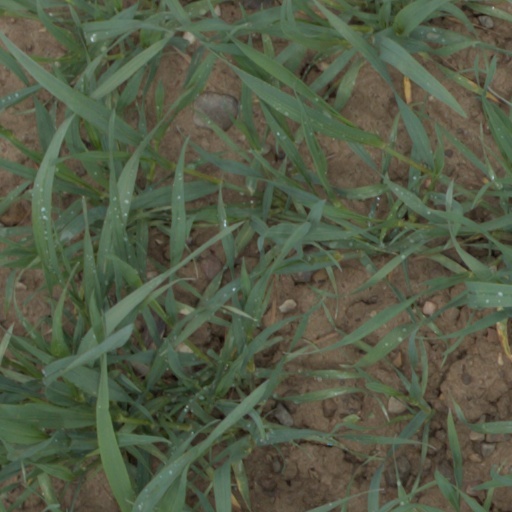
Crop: wheat